United Nations Security Council Resolution 1044

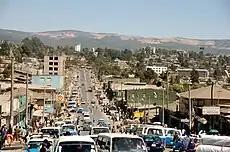
Ethiopian capital Addis Ababa

United Nations Security Council resolution 1044, adopted unanimously on 31 January 1996, after noting the assassination attempt on President of Egypt Hosni Mubarak at an Organisation of African Unity (OAU) summit in the Ethiopian capital Addis Ababa on 26 June 1995, demanded that the Government of Sudan comply with OAU requests to extradite suspects sheltered in the country to Ethiopia.